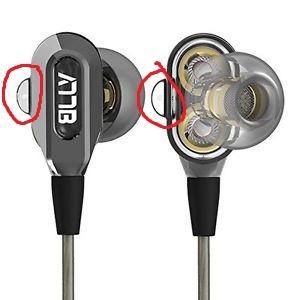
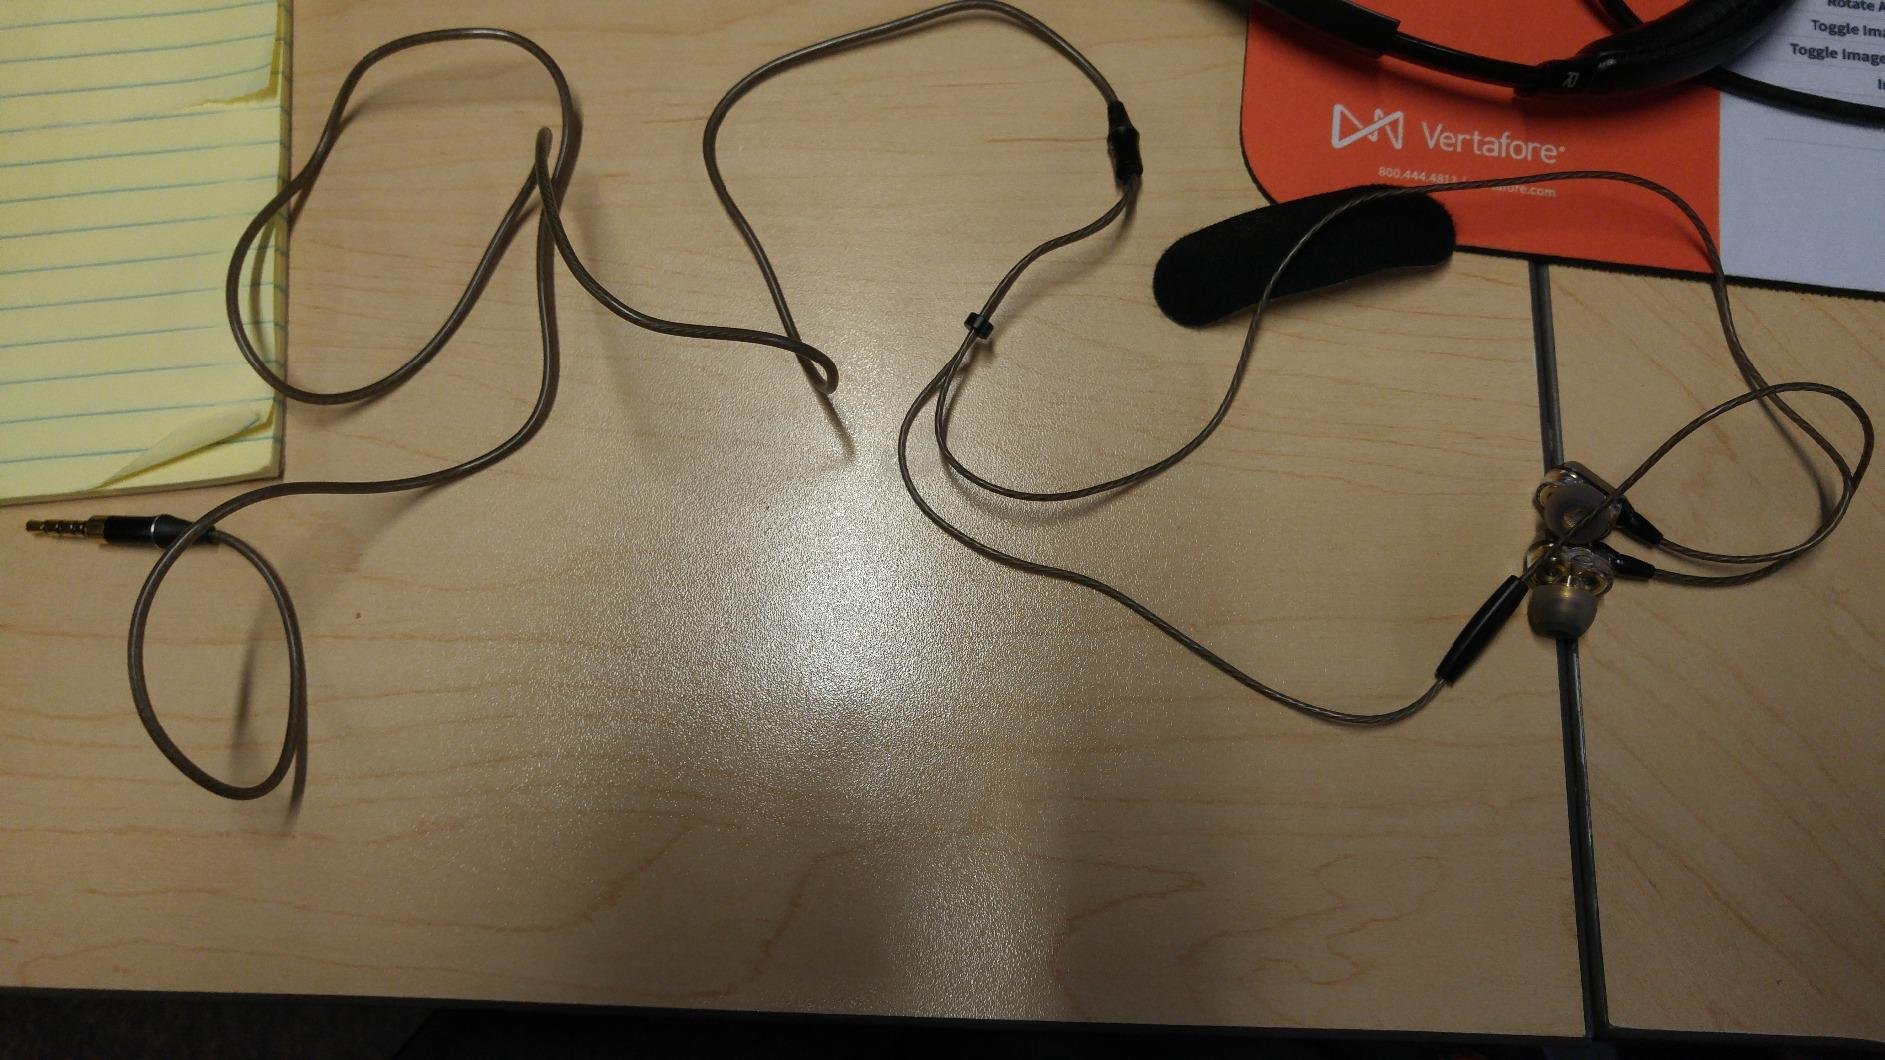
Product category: headphones
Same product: yes